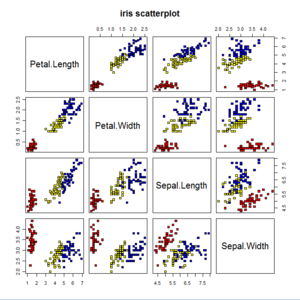
Matrice de Nuages de points sur les données Iris présentés sur les axes des variables 2 à 2
L’analyse des données est une famille de méthodes statistiques dont les principales caractéristiques sont d'être multidimensionnelles et descriptives. Dans l'acception française, la terminologie « analyse des données » désigne donc un sous-ensemble de ce qui est appelé plus généralement la statistique multivariée. Certaines méthodes, pour la plupart géométriques, aident à faire ressortir les relations pouvant exister entre les différentes données et à en tirer une information statistique qui permet de décrire de façon plus succincte les principales informations contenues dans ces données. D'autres techniques permettent de regrouper les données de façon à faire apparaître clairement ce qui les rend homogènes, et ainsi mieux les connaître.